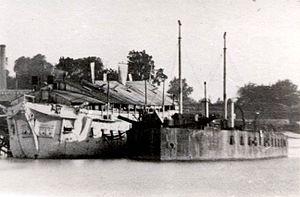
La classe Palestro est la seconde classe de batteries flottantes construites en France pour la Marine française, dans les années 1860. Conçues pour remplacer les batteries de la classe Dévastation ayant servi durant la guerre de Crimée elles passent finalement la majorité de leur carrière à quai.